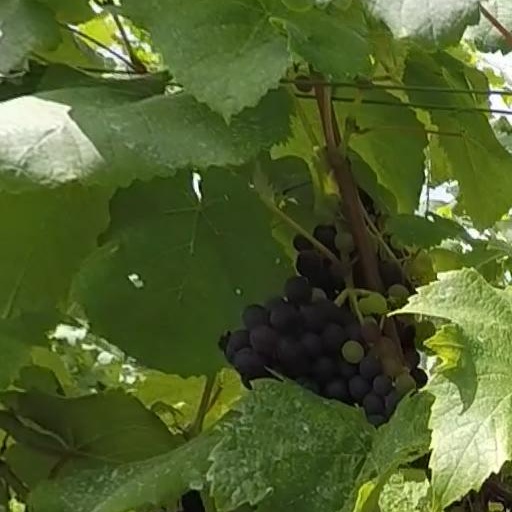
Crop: grape